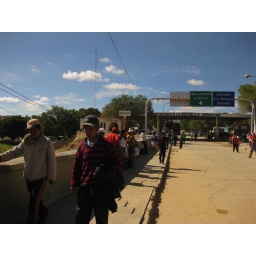
walking over the bridge that divides La Quiaca, Argentina from Villazon, Bolivia